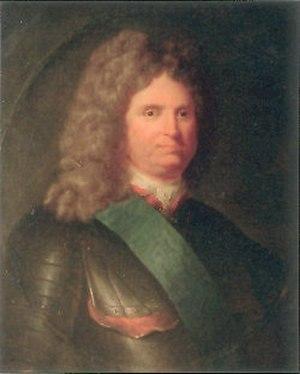
François-Louis Rousselet, marquis de Châteaurenault, né le 22 septembre 1637 probablement à Château-Renault, et mort le 15 novembre 1716, à Paris, est un officier de marine français des XVIIᵉ et XVIIIᵉ siècles. Après une brève carrière dans l'armée de terre, François-Louis Rousselet intègre la Marine royale. Dans ce corps il prend part à la guerre de Hollande, à la guerre de la Ligue d'Augsbourg et à la guerre de Succession d'Espagne et s'illustre à de nombreuses reprises, notamment dans la baie de Bantry en 1689 au large de l'Irlande et dans celle de Lagos au Portugal en 1693. Il termine sa carrière militaire couvert de gloire et d'honneur, avec le grade de vice-amiral du Levant et maréchal de France.